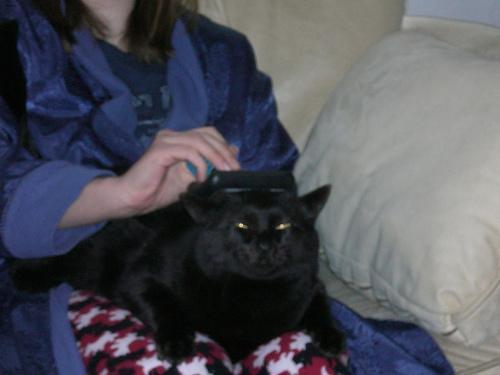
Bombay